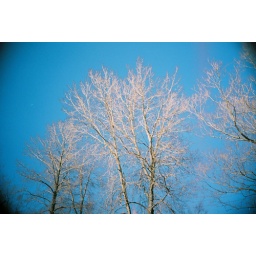
Unexpected shot.. The trees were solid brown when I saw in real life.